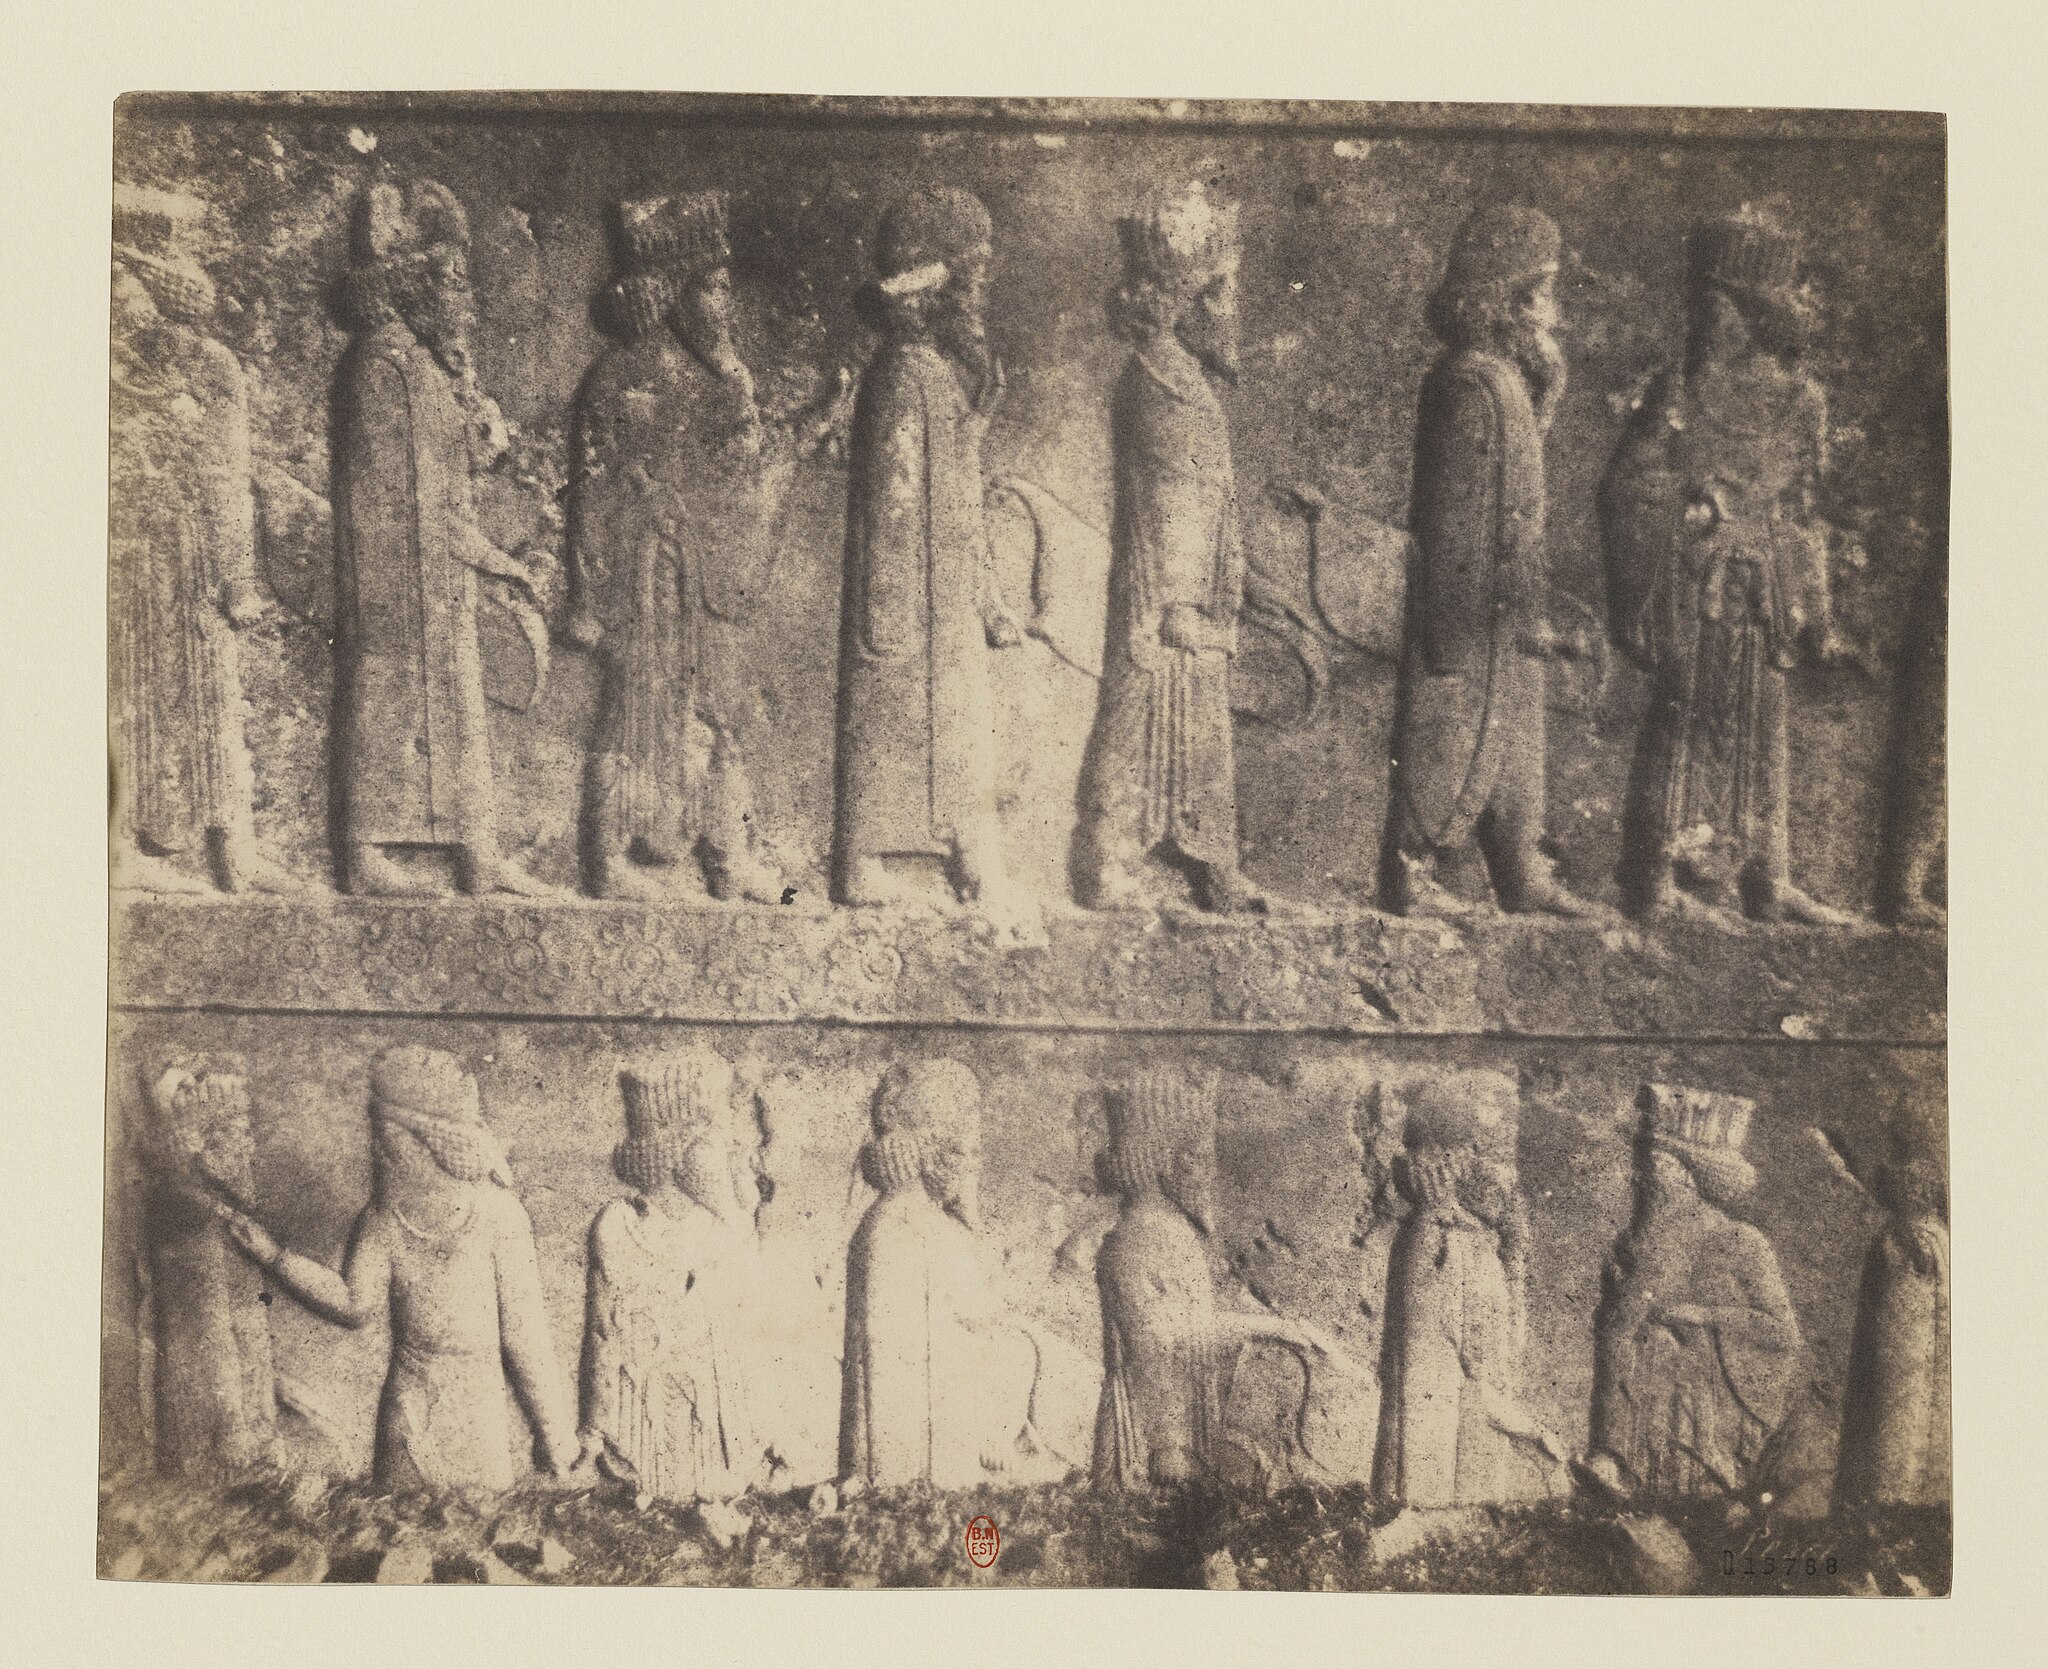
Title: View 13 - Persépolis. Relief de l'Apadana
Description: View 13 - Persépolis. Relief de l'Apadana
Date: between 1851 and 1860
Categories: Images from Bibliothèque nationale de France, PD-Art (PD-old-100), CC-PD-Mark, Files tagged as PD-BNF to be checked, Persepolis in the 19th century, Deprecated template usage: PD-BNF, Relief of dignitaries at court ceremony, Apadana of Persepolis, Historical photographs of Iran by Luigi Pesce